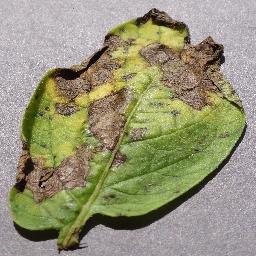
Label: Potato___Early_blight